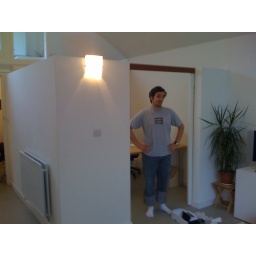
looking at the office (and Drew) ...the pants are rolled because we just walked in the rain.